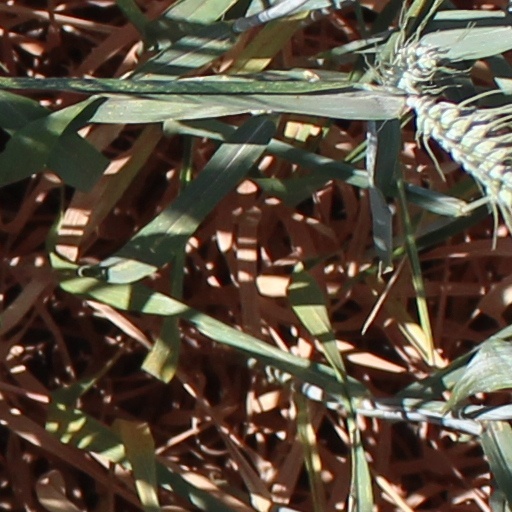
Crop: wheat